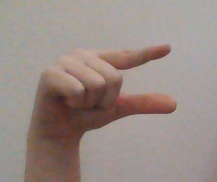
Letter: dal